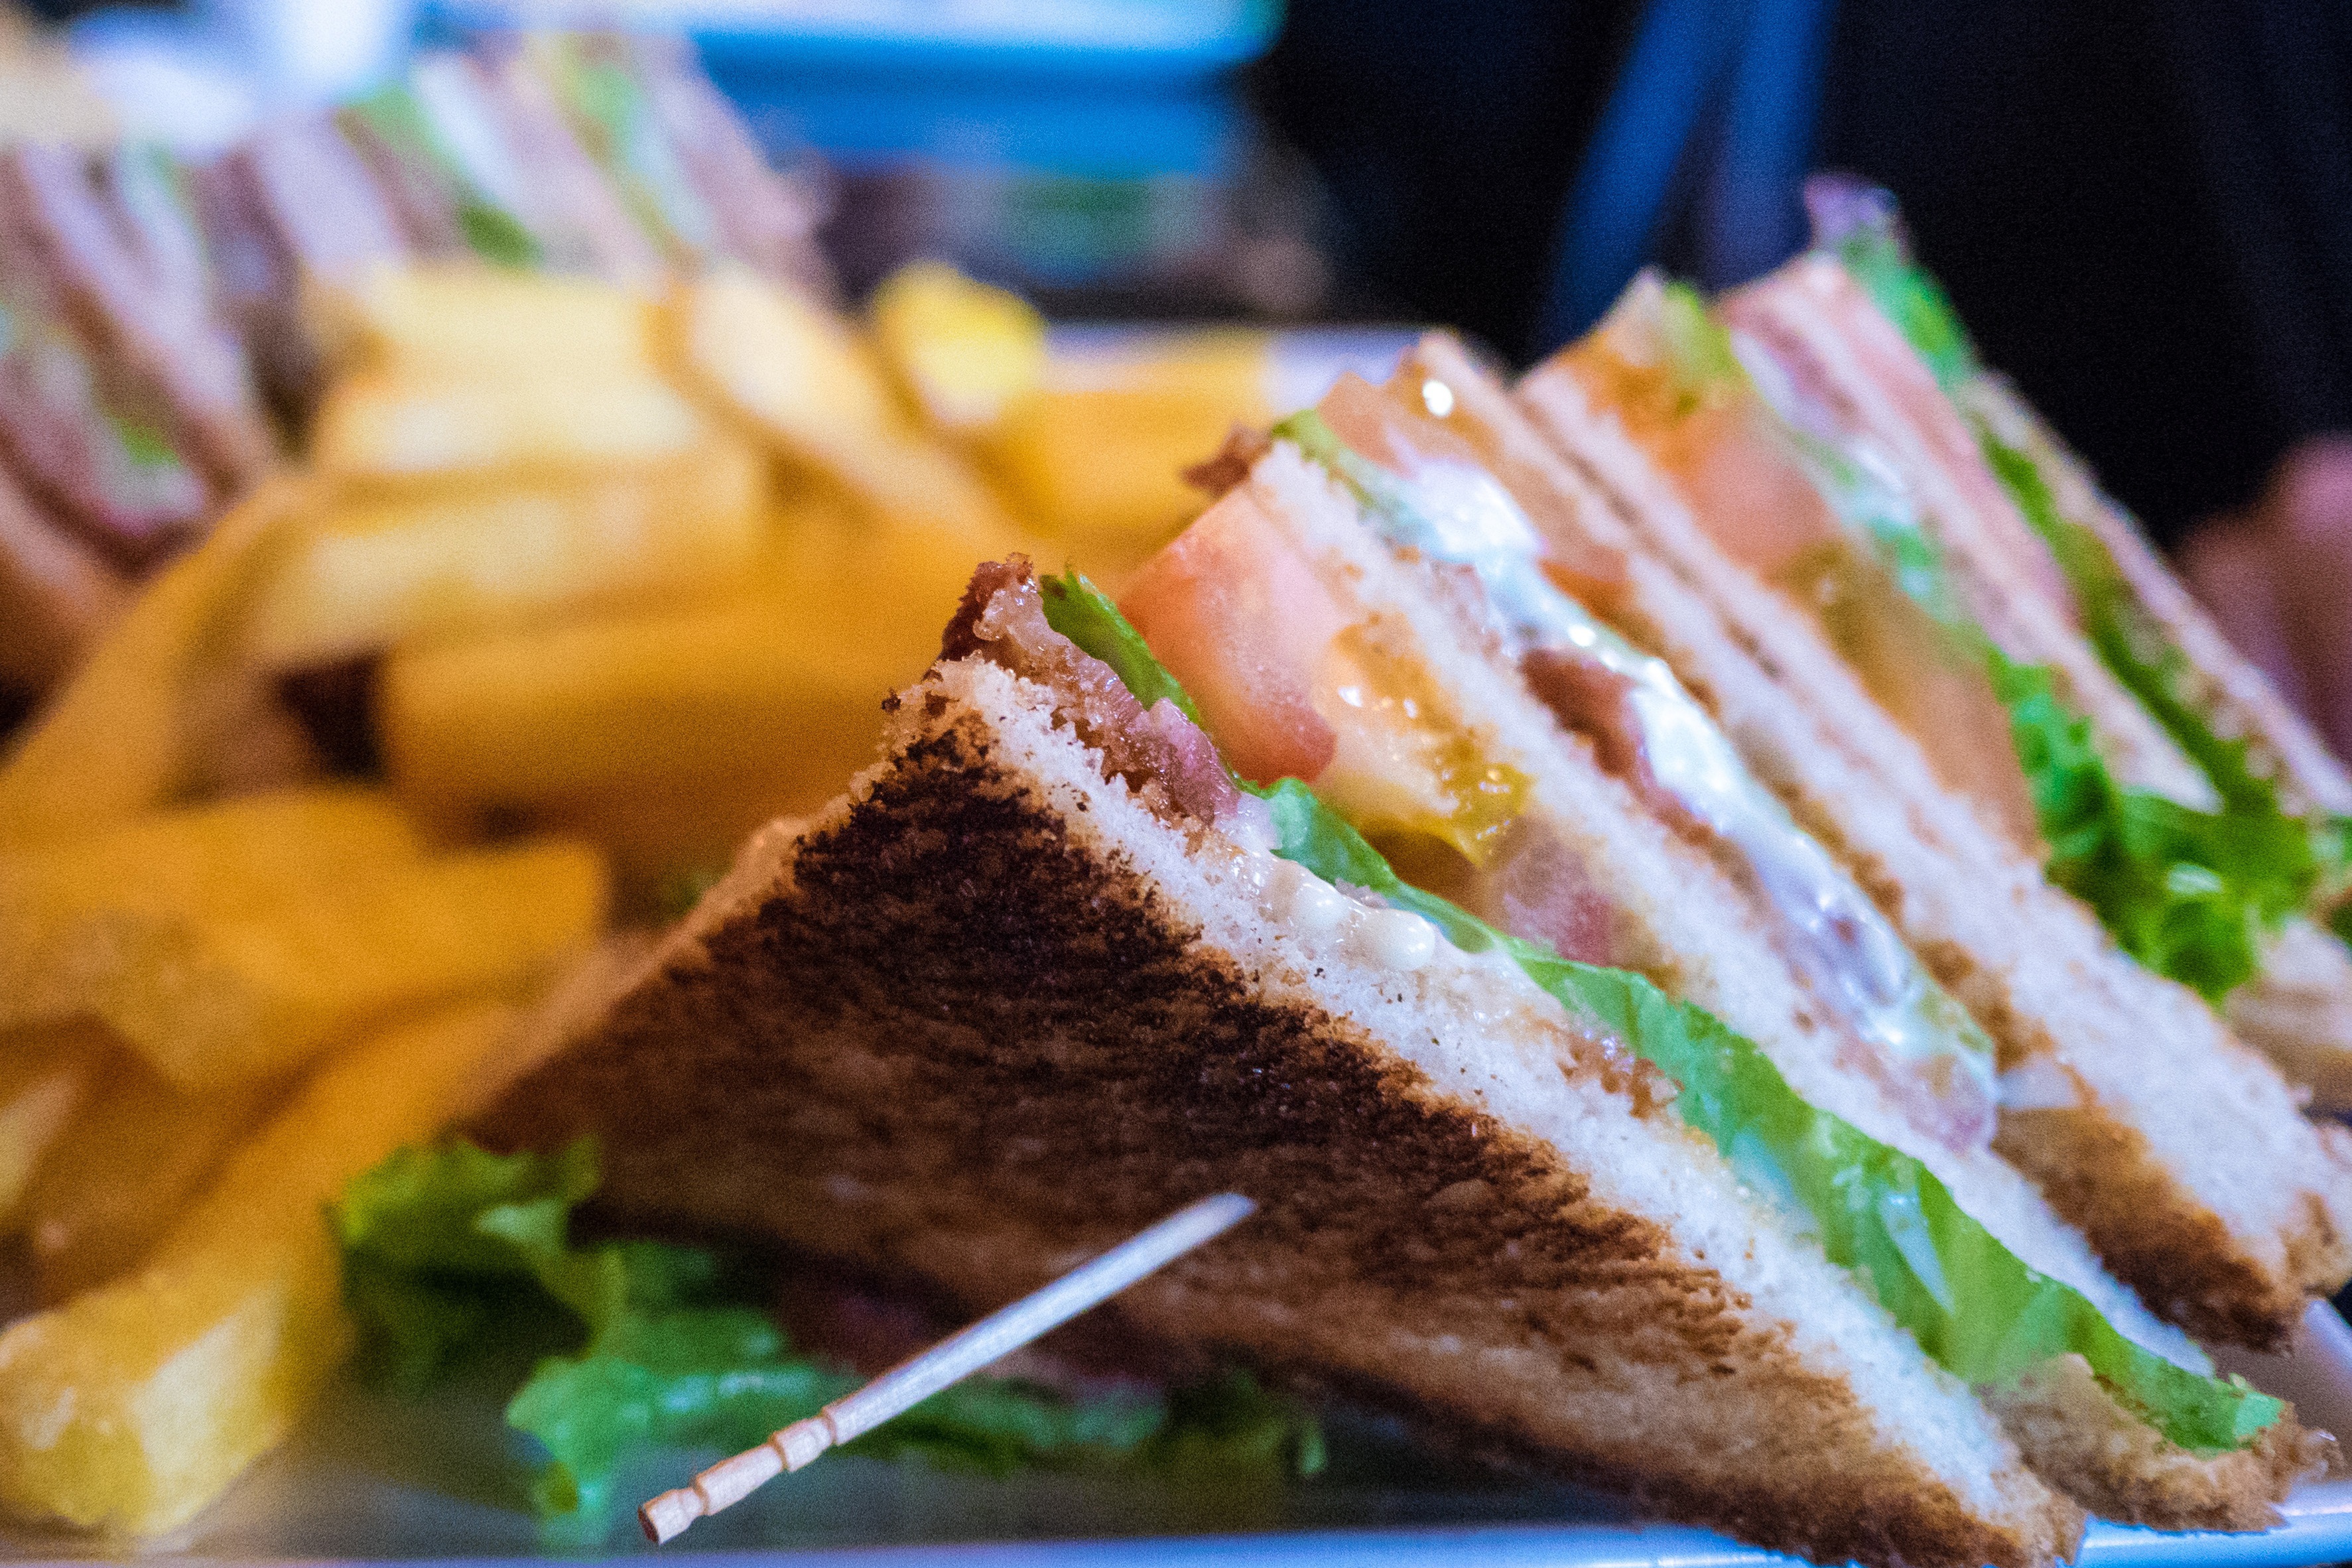
food, dish, cuisine, junk food, ingredient, fast food, sandwich, comfort food, finger food, toast, blt, lunch, produce, meal, side dish, ham and cheese sandwich, brunch, breakfast sandwich, Melt sandwich, breakfast, egg sandwich, Tuna fish sandwich, baked goods